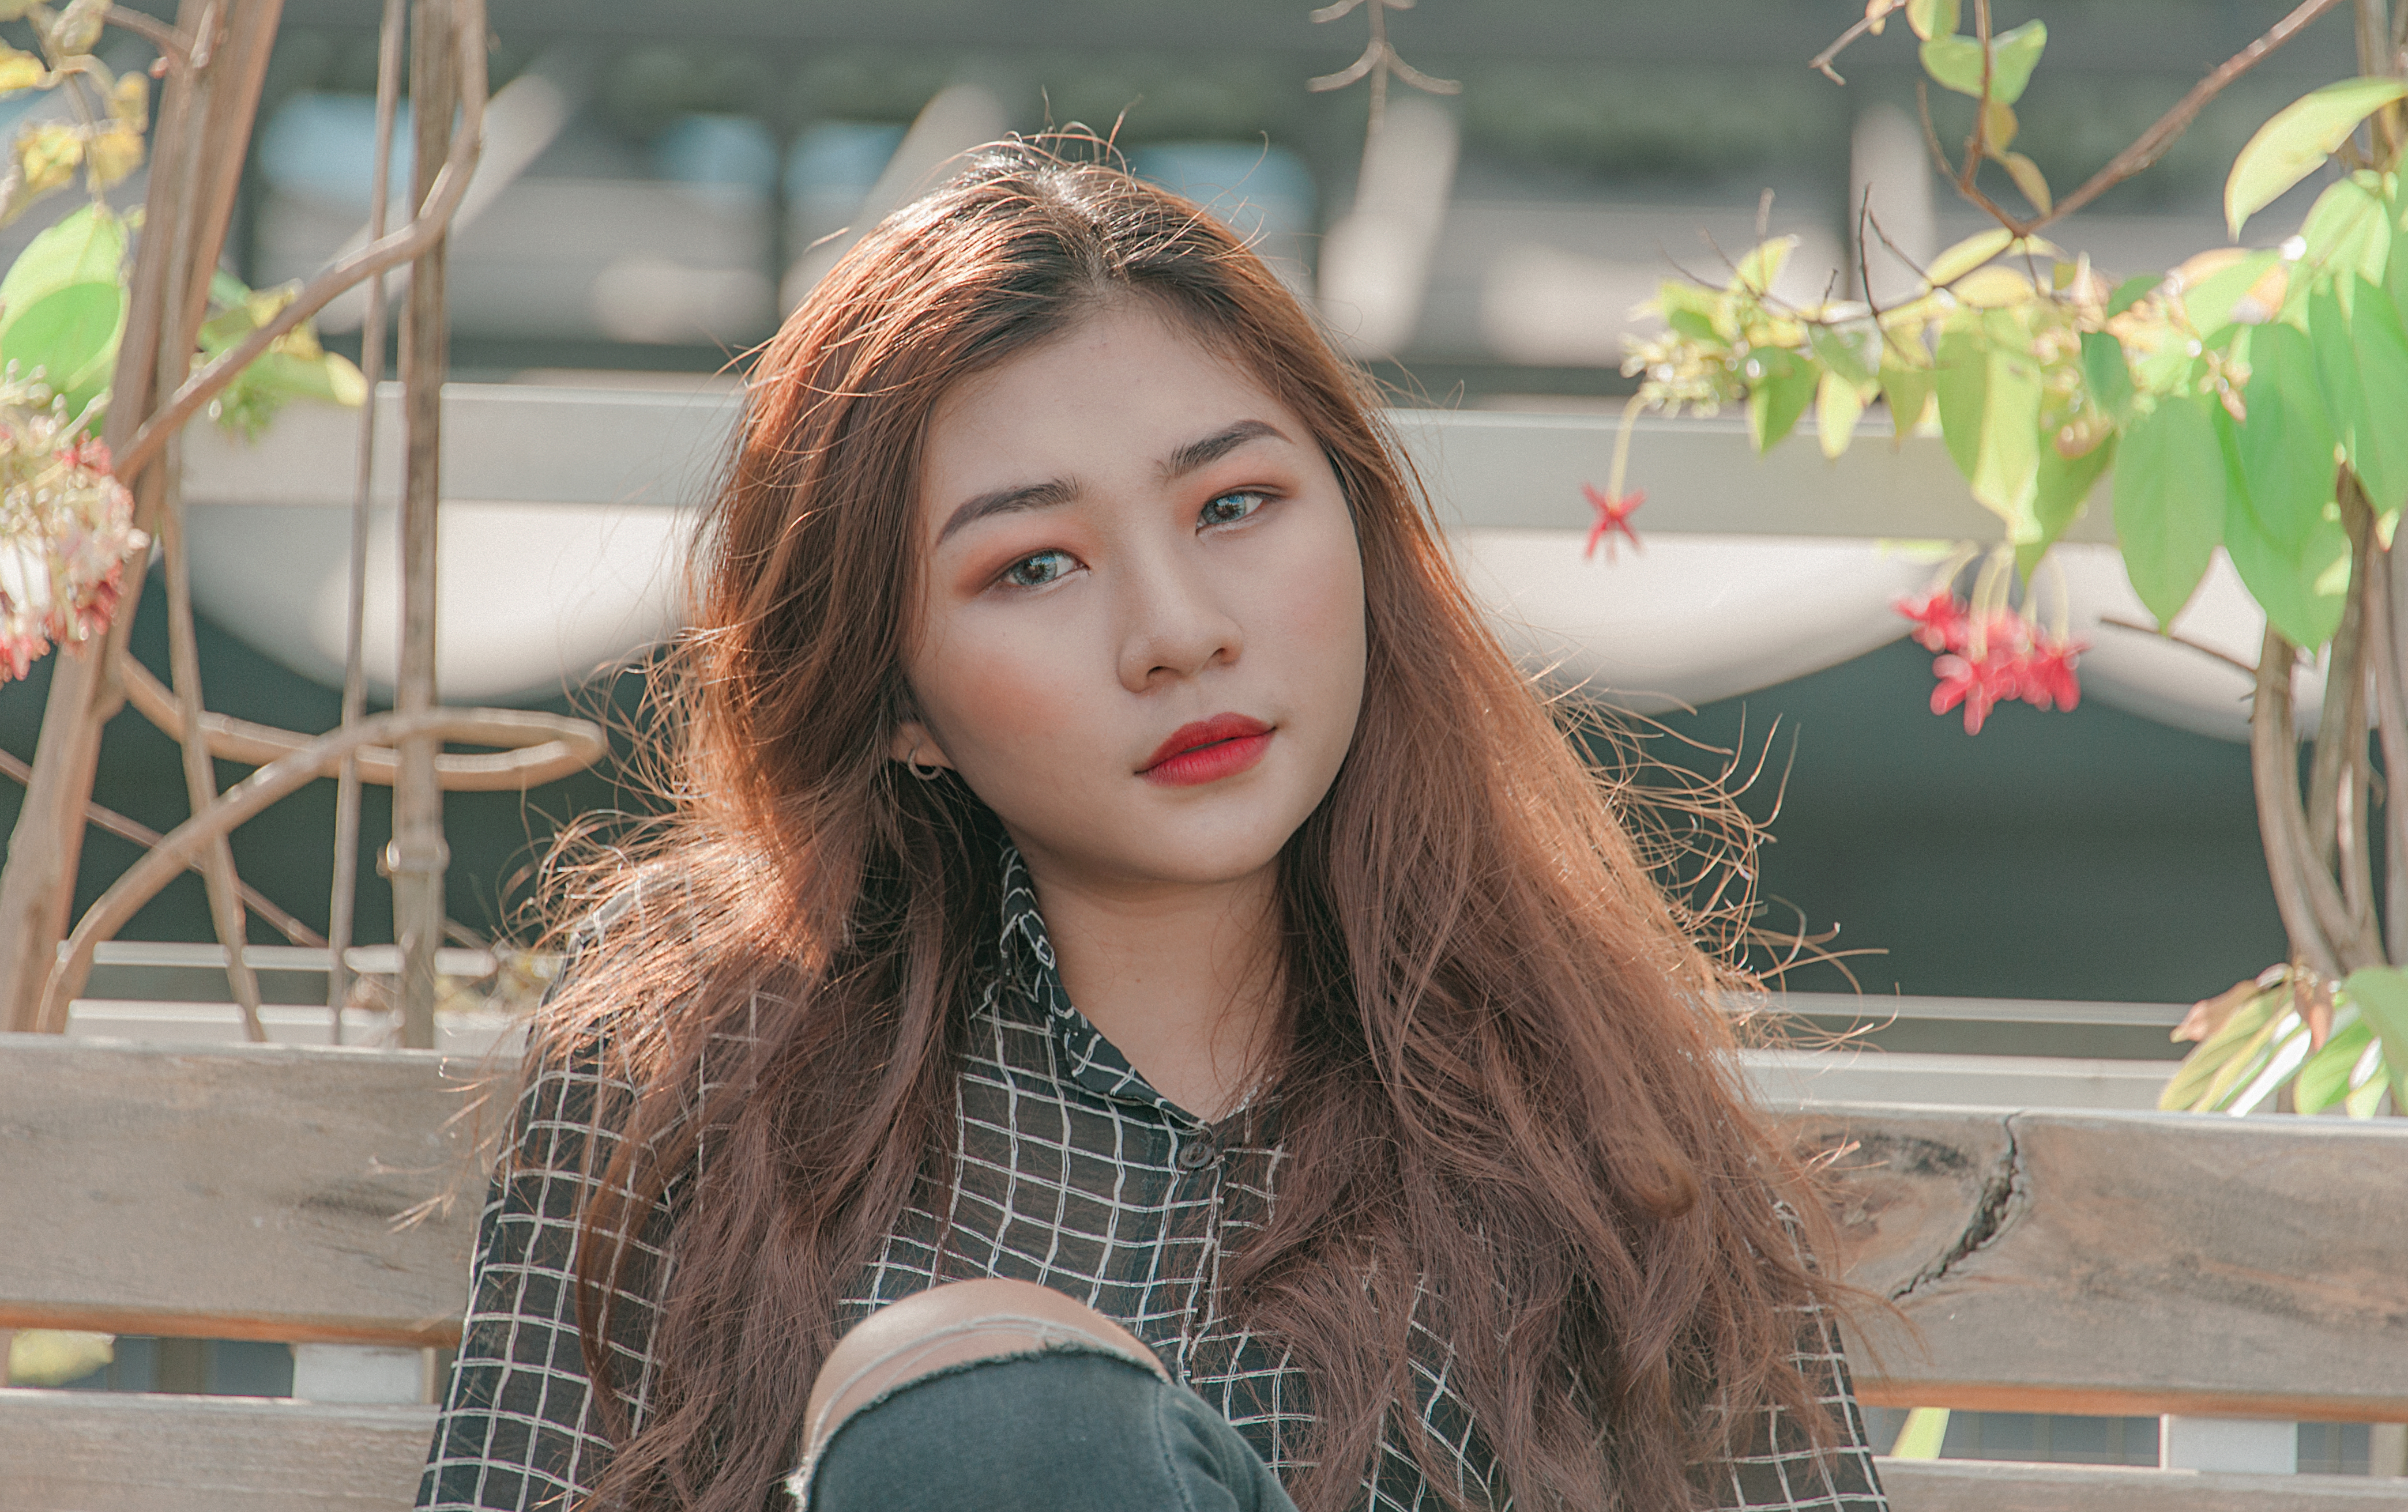
love, cute, portrait, landscape, beautiful, travel, girl, beauty, lady, hairstyle, eye, long hair, brown hair, black hair, hair coloring, portrait photography, model, photo shoot